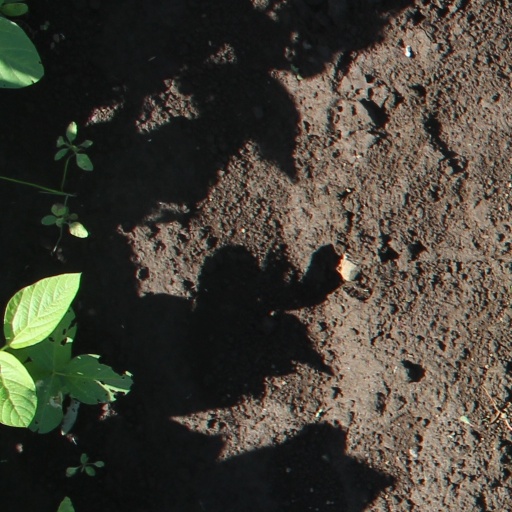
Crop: soybean